Hyundai Blue-Will

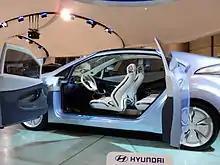
Interior of the Blue-Will concept.

The Blue-Will's interior features a number of high-tech extras as well as environmentally friendly elements. The interior components are produced from bio-degradable plant extracts and other PLA and PA11 bioplastics. Solar panels mounted in its panoramic roof are designed to "trickle-charge" a cabin cooling fan that will cool the inside of the Blue-Will while it is parked. Designers were able to redefine the interior of the compact car achieving a "digital flow" throughout the inside due to rapid advances in information technologies. The conventional gauge cluster was replaced with an extremely thin Transparent Organic Light Emitting Diode (LED) display mounted on the steering column which can be adjusted for distance and angle. The display can be shown in high resolution color thanks to Thin-film TOLED technology. The center stack was designed with a clean and simple look with a color touchscreen. The screen operates climate controls, infotainment and drive mode systems, Bluetooth speakers, and the Eco-Coach which is the focal point of the display. Eco-Coach graphically promotes fuel-saving habits by providing continuous feedback on fuel consumption and driving efficiency.